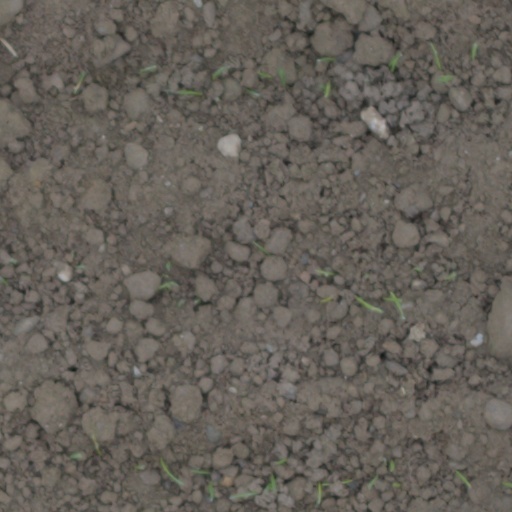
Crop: wheat